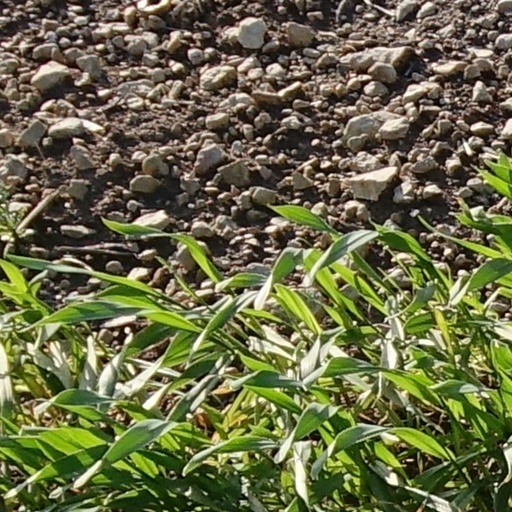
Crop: wheat